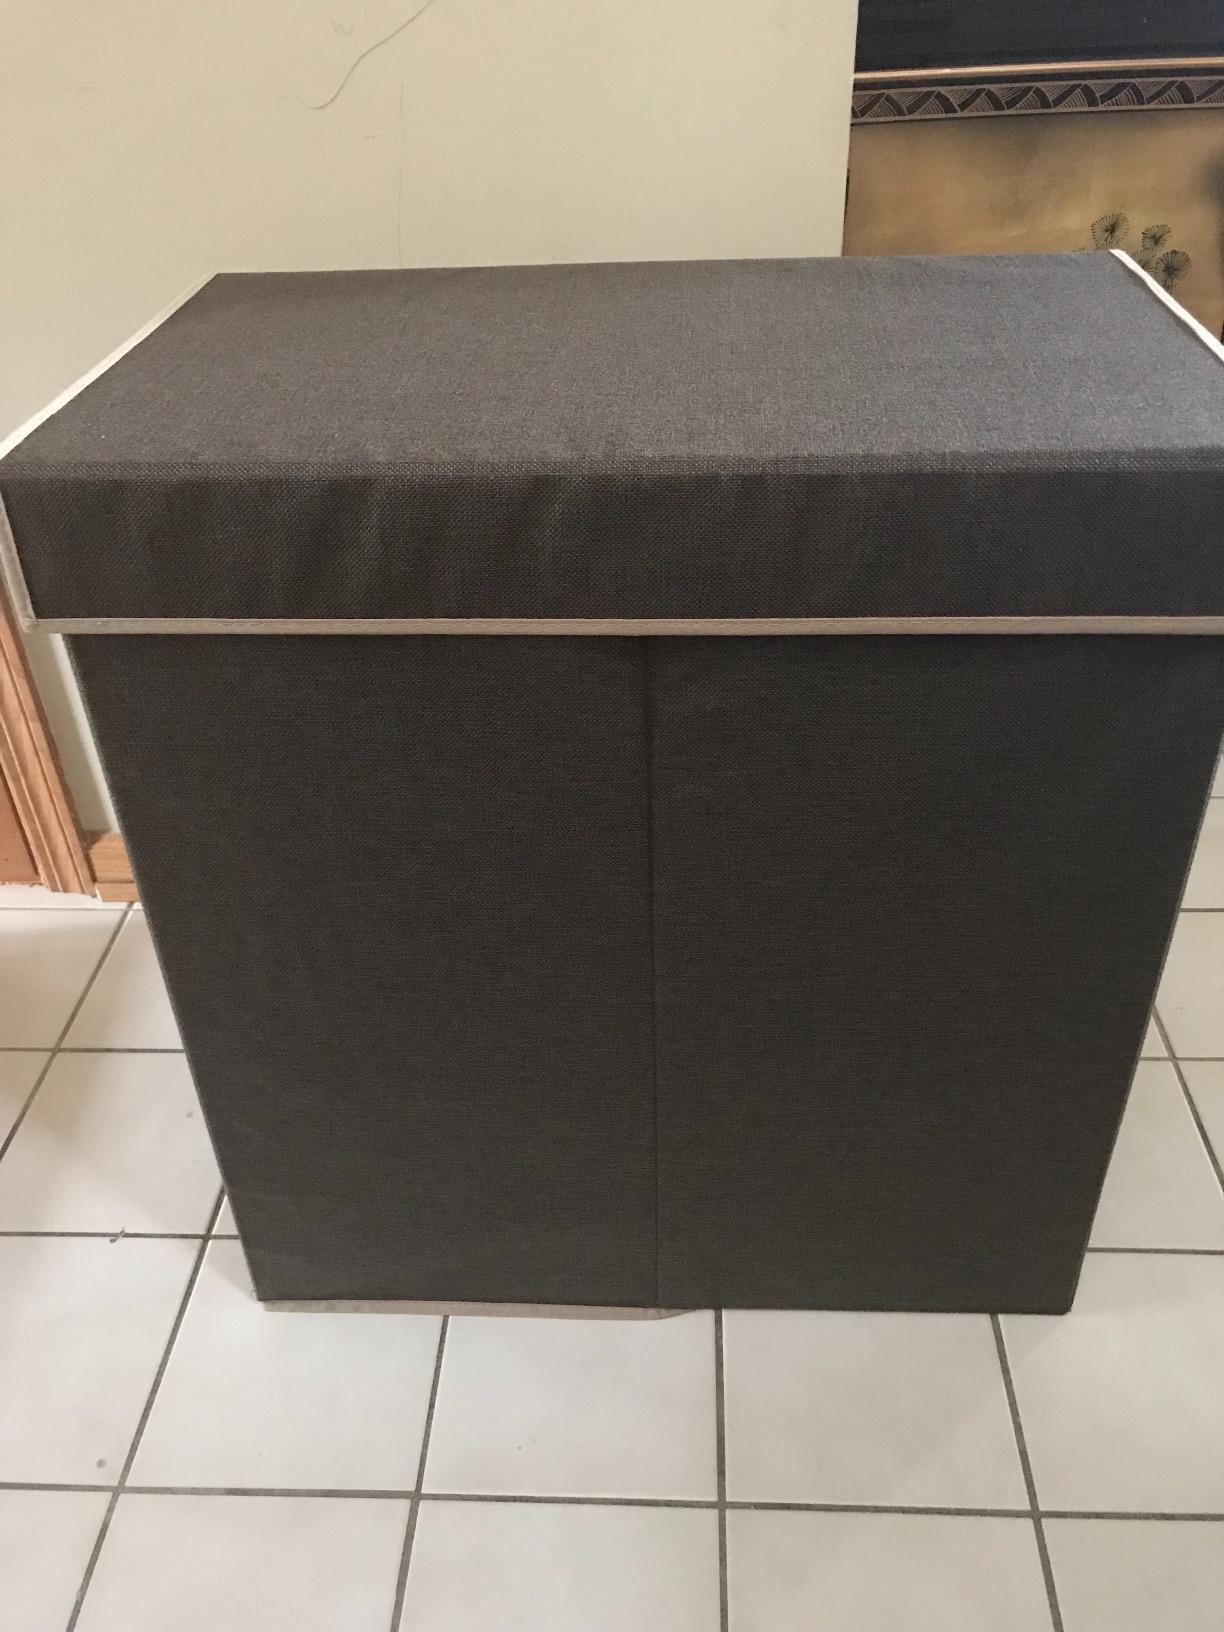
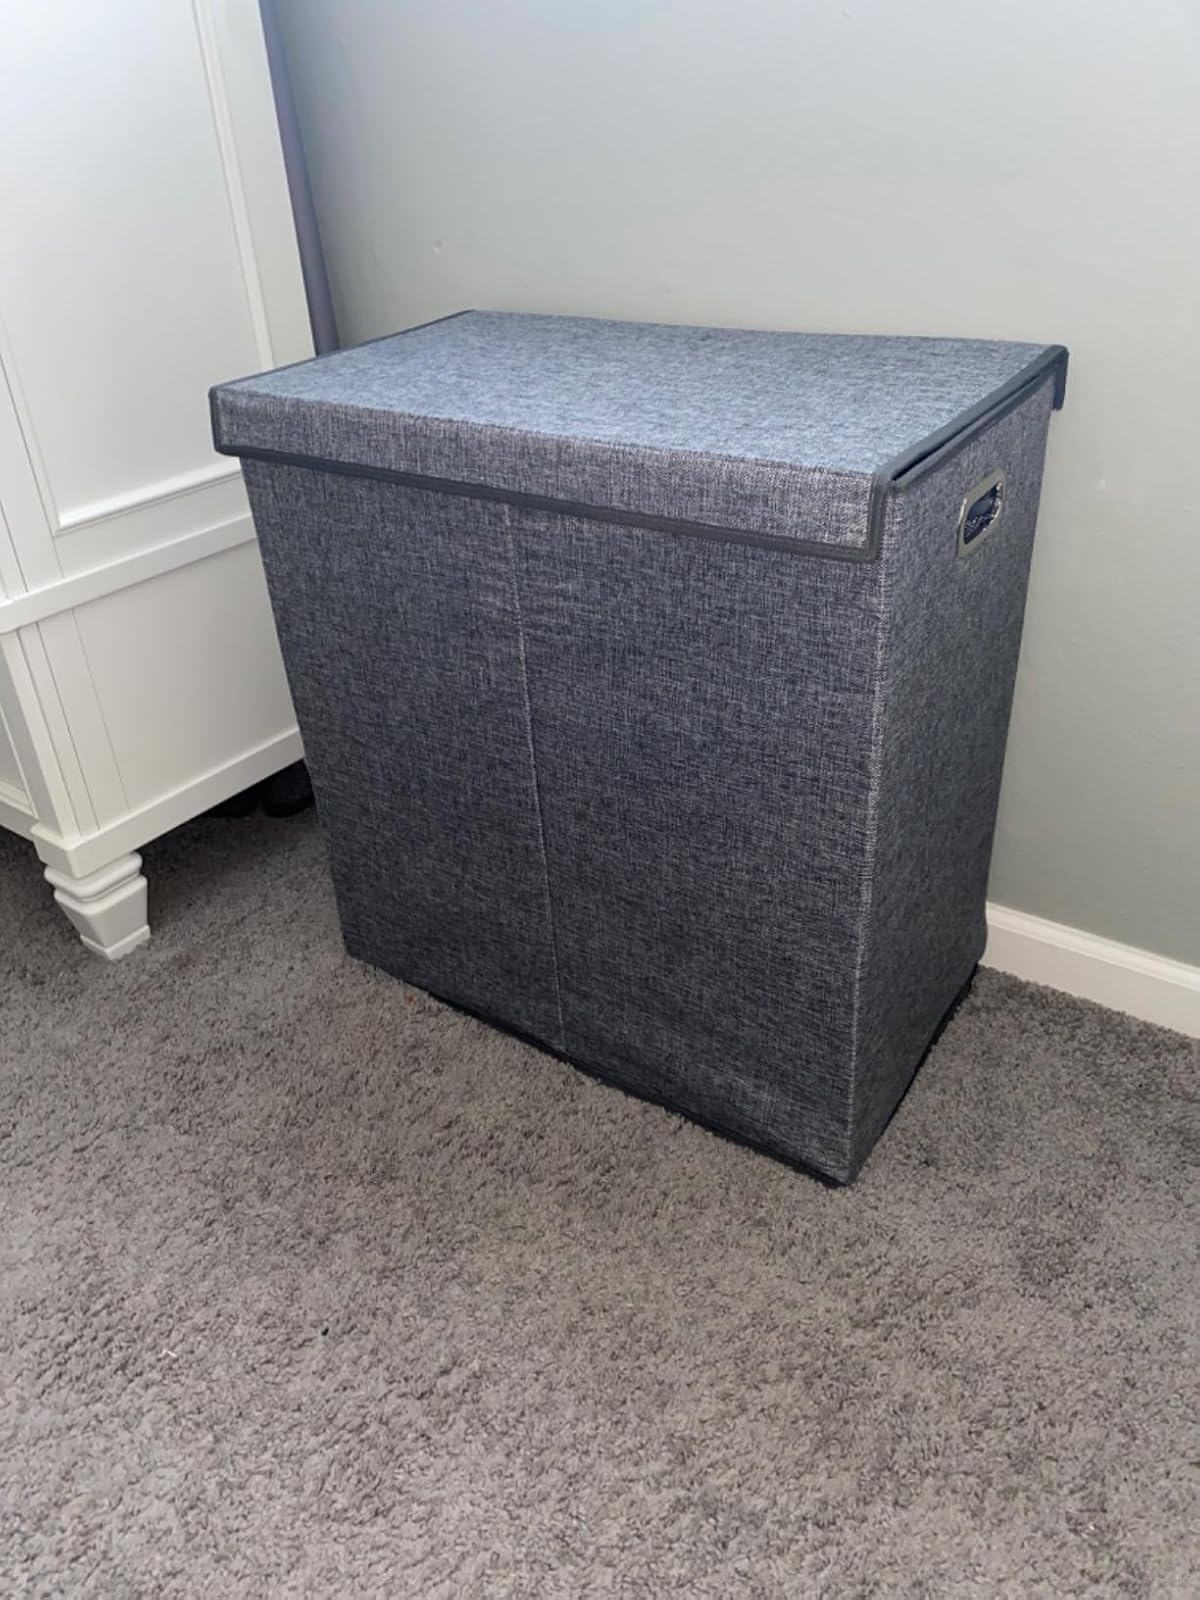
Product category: items_hamper
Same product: no